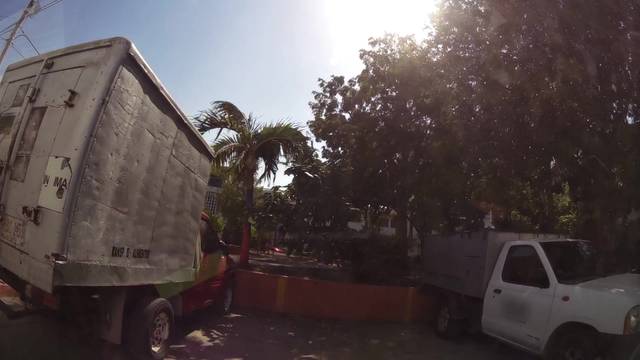
Region: Colombia
Coordinates: 10.382, -75.473